TasRail TR class

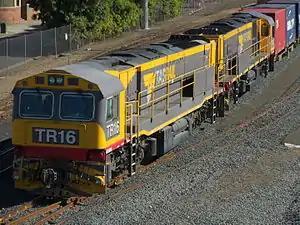

The TR class are a class of diesel locomotives built by Progress Rail, Patterson, Georgia, United States for TasRail in 2013–2014. They are currently the main Tasmanian locomotive class handling the majority of mainline services across the state.